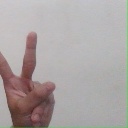
अक्षर: क